Tecemotide

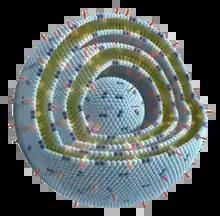
Structure of the cancer vaccine. The antigen tecemotide (orange) and the adjuvant MPL (dark blue) are anchored in the membrane of the liposome. The liposome is formed by the lipids (light blue).

In the investigational therapeutic cancer vaccine (formerly known as Stimuvax, L-BLP25, BLP25 liposomal vaccine or BLP25 liposome vaccine), the antigen tecemotide is anchored — together with the adjuvant 3-"O"-deacyl-4′-monophosphoryl lipid A (MPL) — in the membrane of the liposome made from the lipids cholesterol, dimyristoyl phosphatidylglycerol (DMPG), and dipalmitoyl phosphatidylcholine. MPL is a derivative of the lipid A molecule found in the membrane of Gram-negative bacteria used as an adjuvant to initiate a non-specific immune stimulus, thereby stimulating the activation of antigen-presenting cells (APCs) through the toll-like receptor 4 (TLR-4) as well as macrophages. MPL is also used as an adjuvant in other vaccines, like Cervarix, a vaccine against certain types of cancer-causing human papillomavirus (HPV).